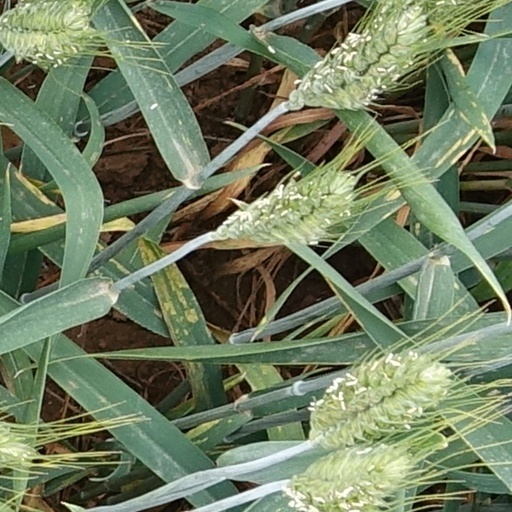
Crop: wheat